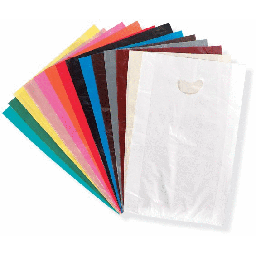
Label: plastic